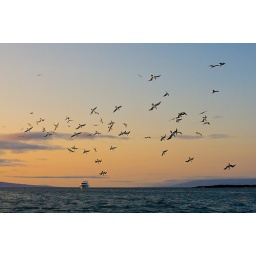
Blue-footed BoobySula nebouxiiscores of birds plunge-divingat dusk off the coast ofIsabela Island,Galapagos Islands,Ecuador25 August 2010M/V Daphne in the background